Question: Please indicate a possible affordance area of the chair that can be used for sitting on
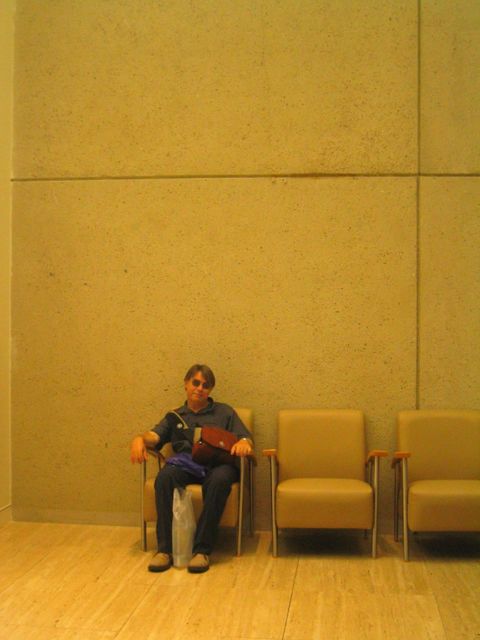
Answer: [415.635, 479.479, 474.007, 506.58]